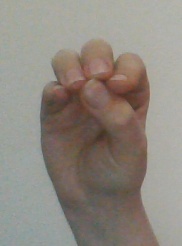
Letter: ha